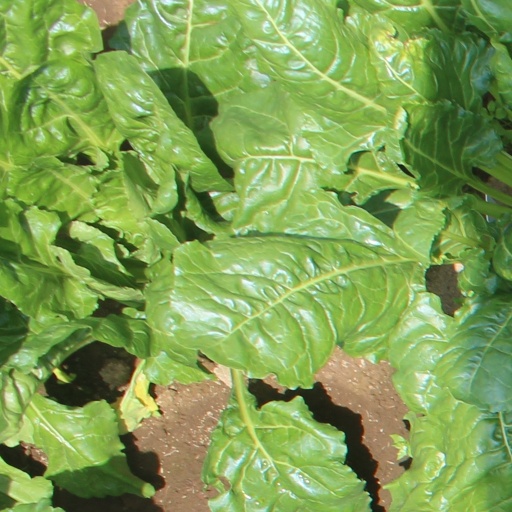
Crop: sugar beet